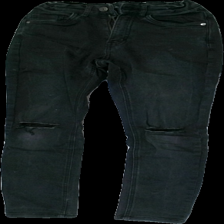
View: front
Type: Jeans
Category: Children
Brand: Kappahl
Colors: Black
Material: 100% Viscose
Cut: Tight
Size: 152
Trend: Denim
Stains: Minor
Damage: stain
Damage location: top right
Damage 2: stains
Damage 2 location: middle left
Price range: 50-100
Recommended usage: Reuse
Description: Black tight jeans